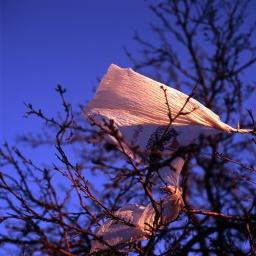
plastic bag in a tree